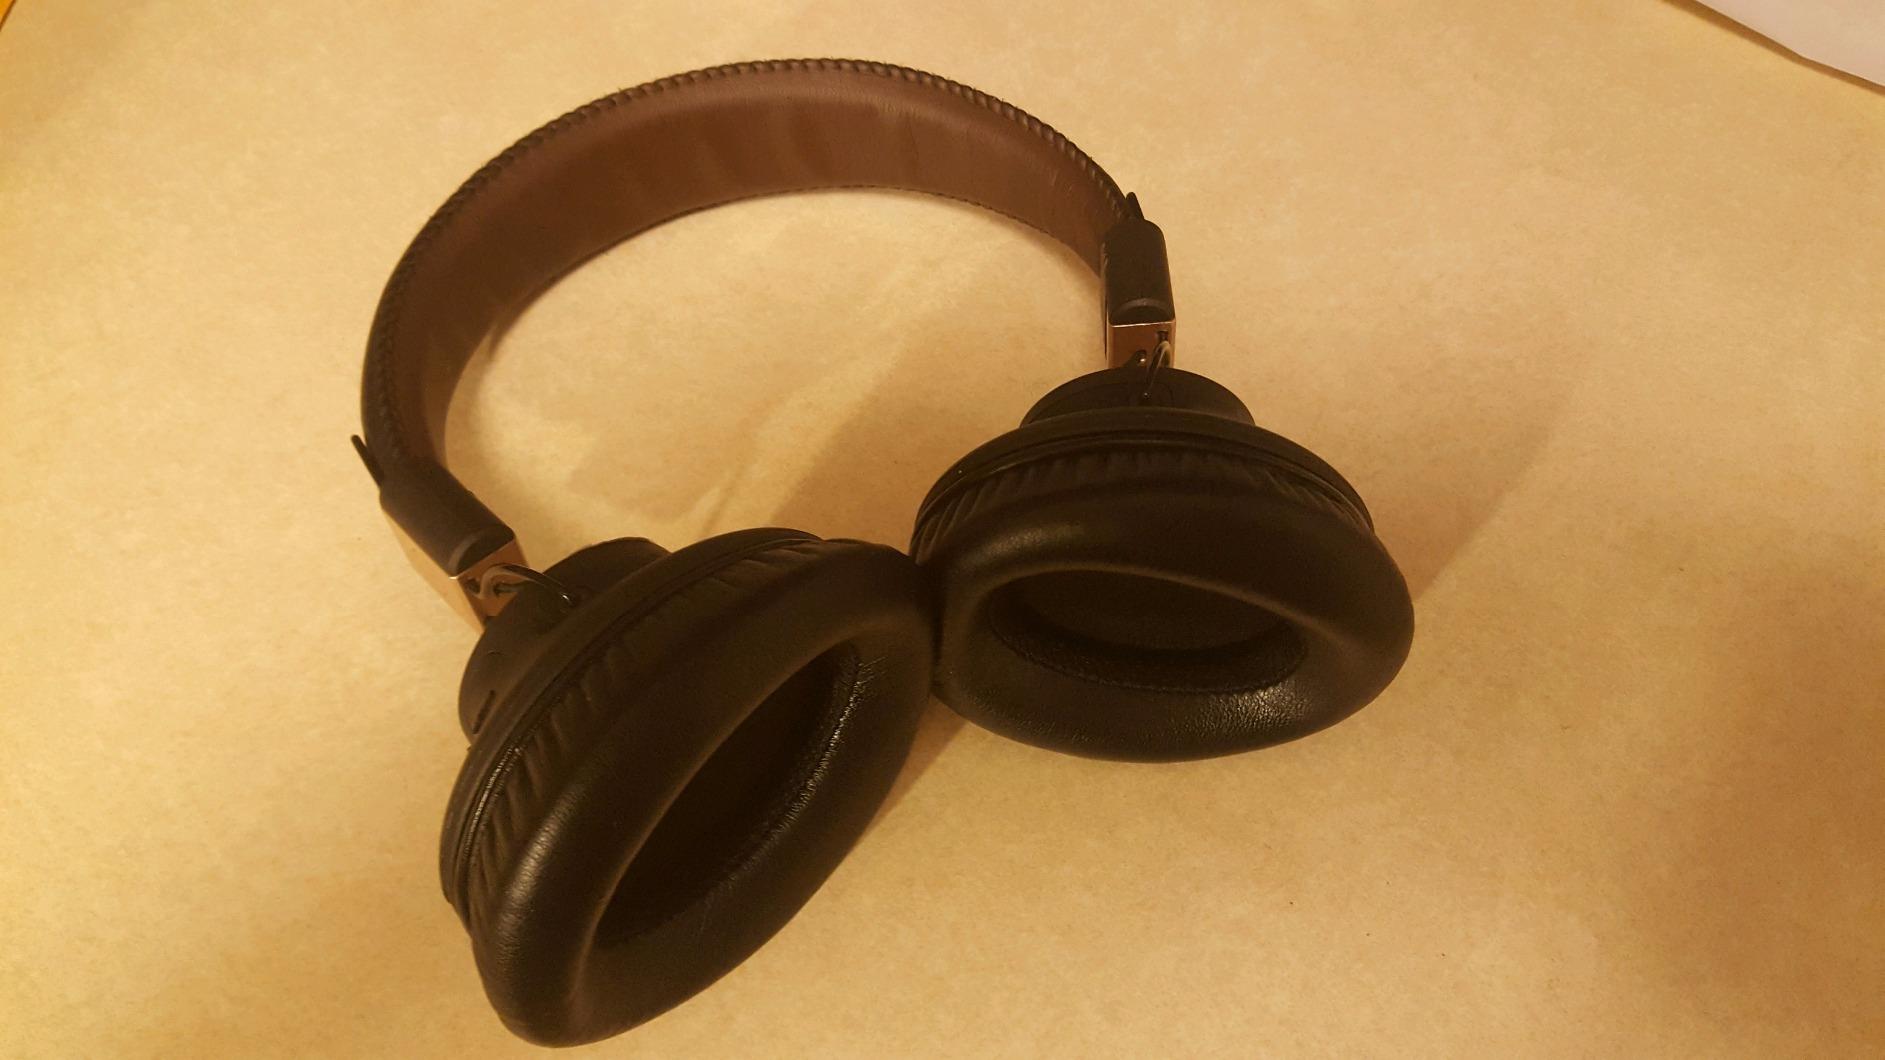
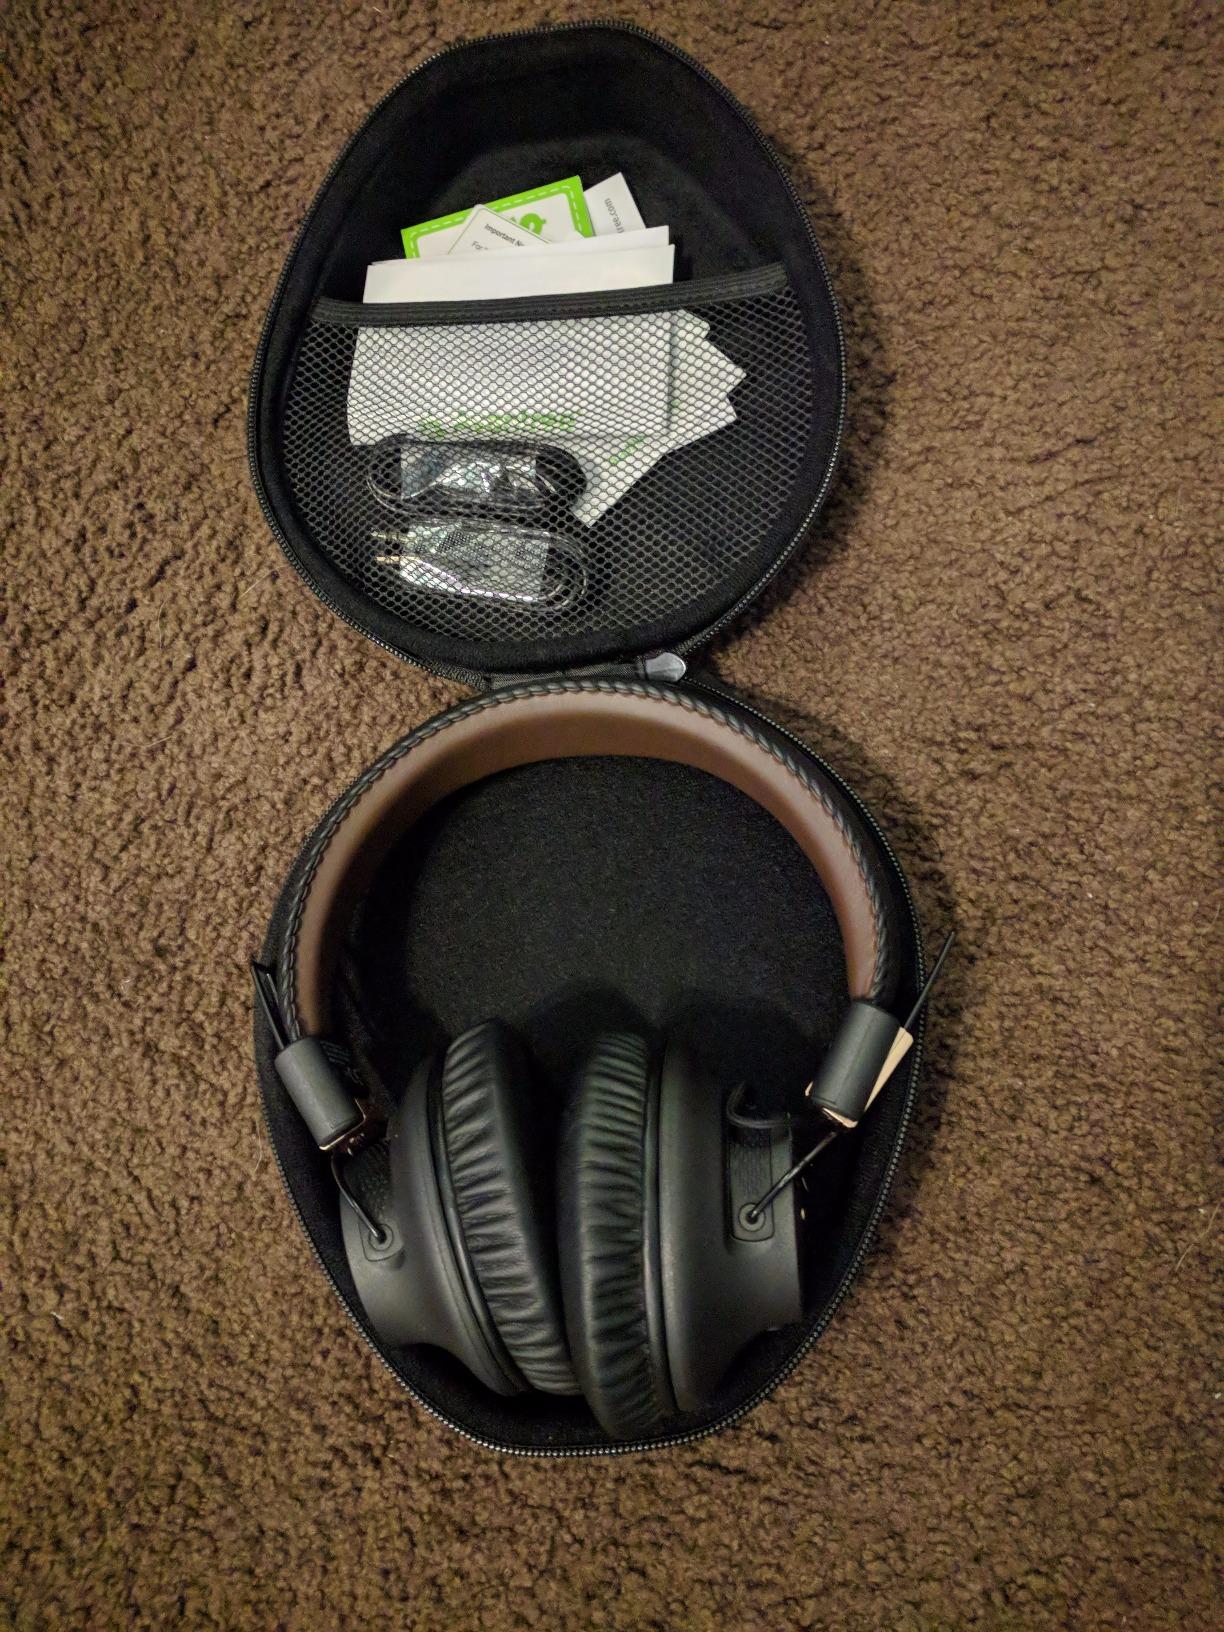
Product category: headphones
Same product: yes